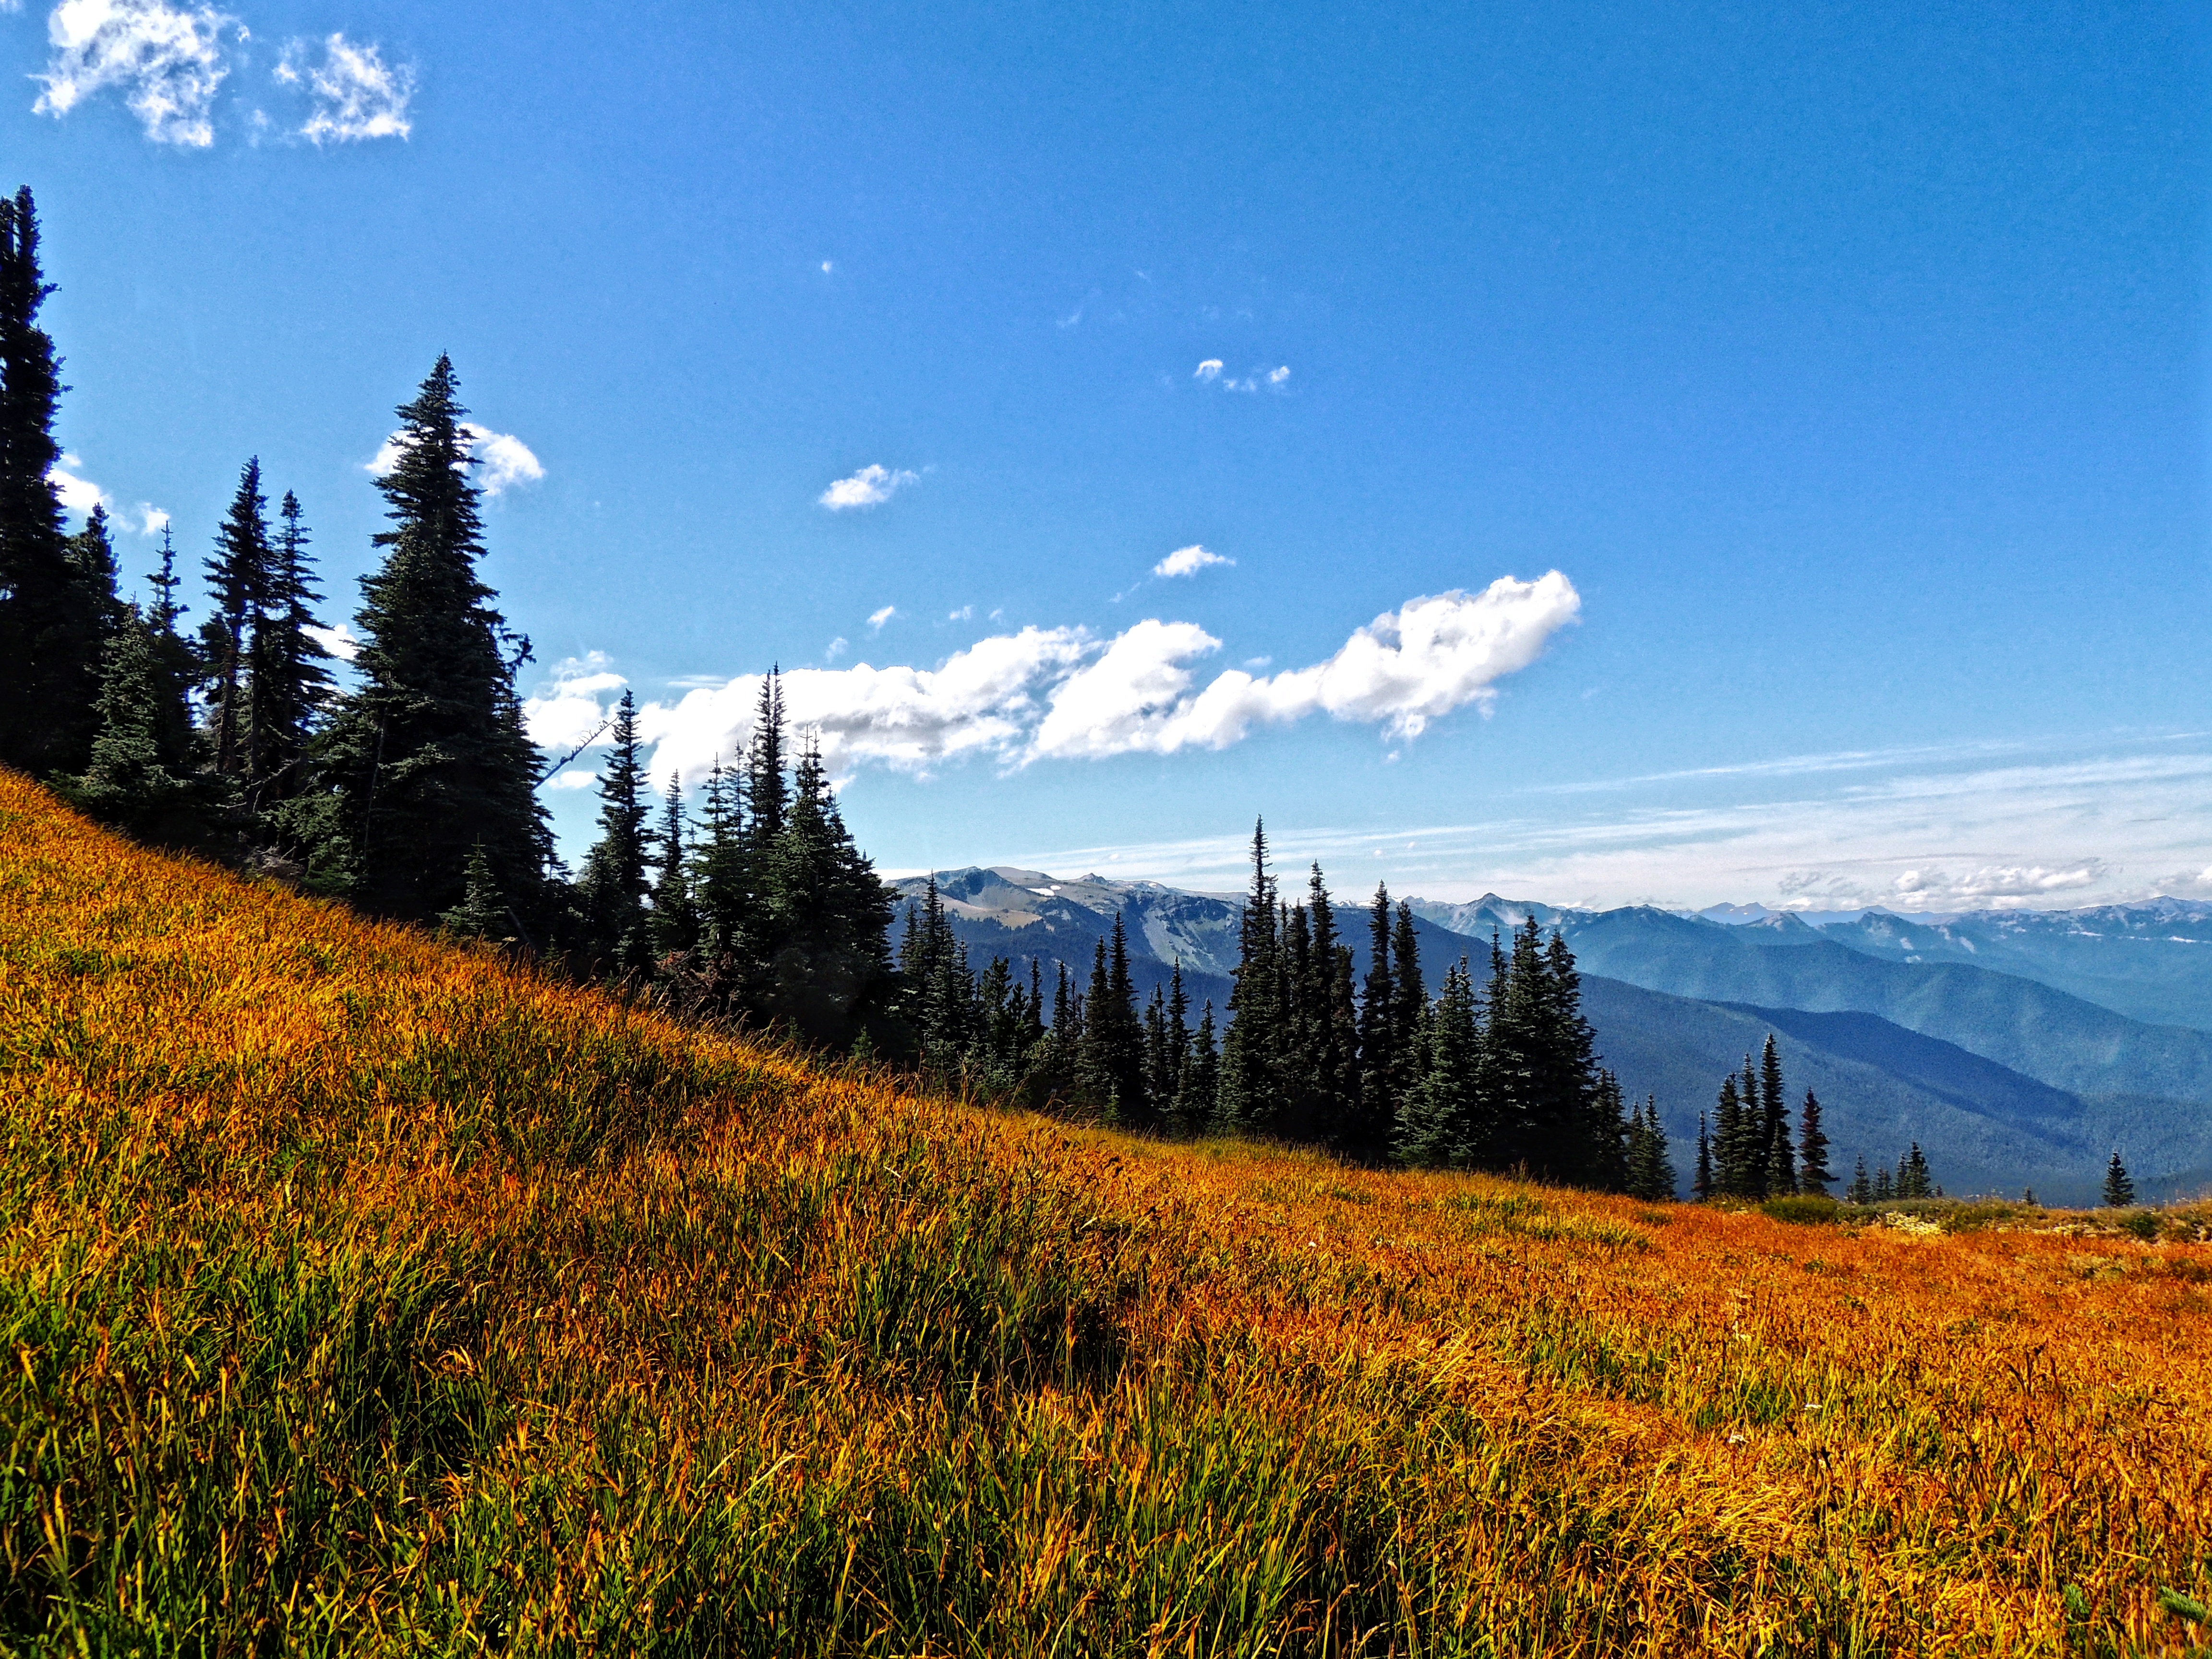
landscape, tree, nature, grass, outdoor, wilderness, mountain, cloud, sky, hiking, trail, meadow, prairie, hill, mountain range, panorama, summer, vacation, travel, range, recreation, environment, hike, journey, natural, autumn, park, brown, blue, tourism, trip, leisure, season, ridge, summit, activity, washington, olympics, road trip, northwest, sunny, fun, happiness, alps, grassland, plateau, beauty, day, pacific, habitat, spectacular, ecosystem, destination, tundra, wa, washington state, sunny day, deer park, natural environment, geographical feature, mountainous landforms